Milecastle 27

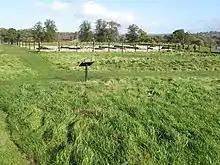
The site of Turret 27A at Chesters Fort

Turret 27A was demolished soon after construction to allow the construction of Cilurnum (Chesters Roman Fort). Therefore, only its foundations exist, underlying the remains of the fort. They are located immediately to the east of the northwest corner of the fort's principia (headquarters block). The foundations measured square. The remaining foundations consist of a single layer of clay and massive cobbles.